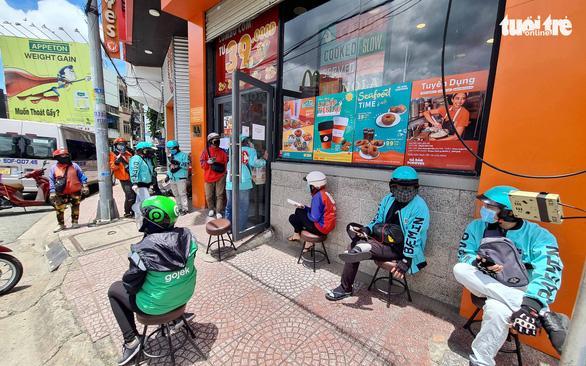
có nhiều tài xế giao hàng đang xuất hiện ở phía trước của cửa hàng